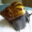
Label: snail